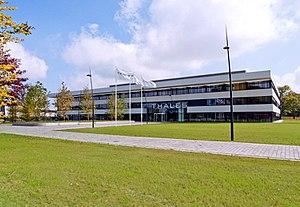
Thales est un groupe d'électronique spécialisé dans l'aérospatiale, la défense, la sécurité et le transport terrestre dont le siège social se situe dans le quartier de La Défense à Paris.